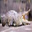
Label: crocodile